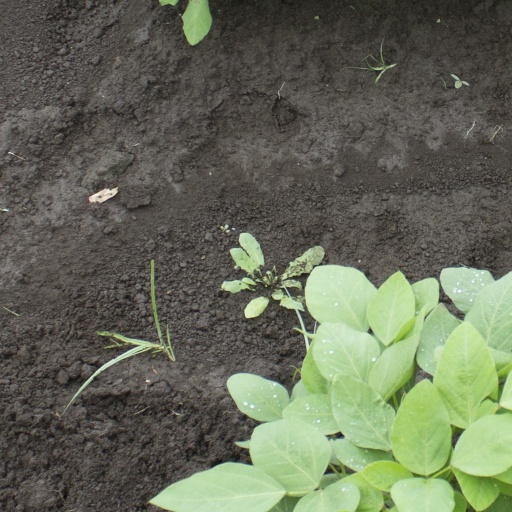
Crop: soybean